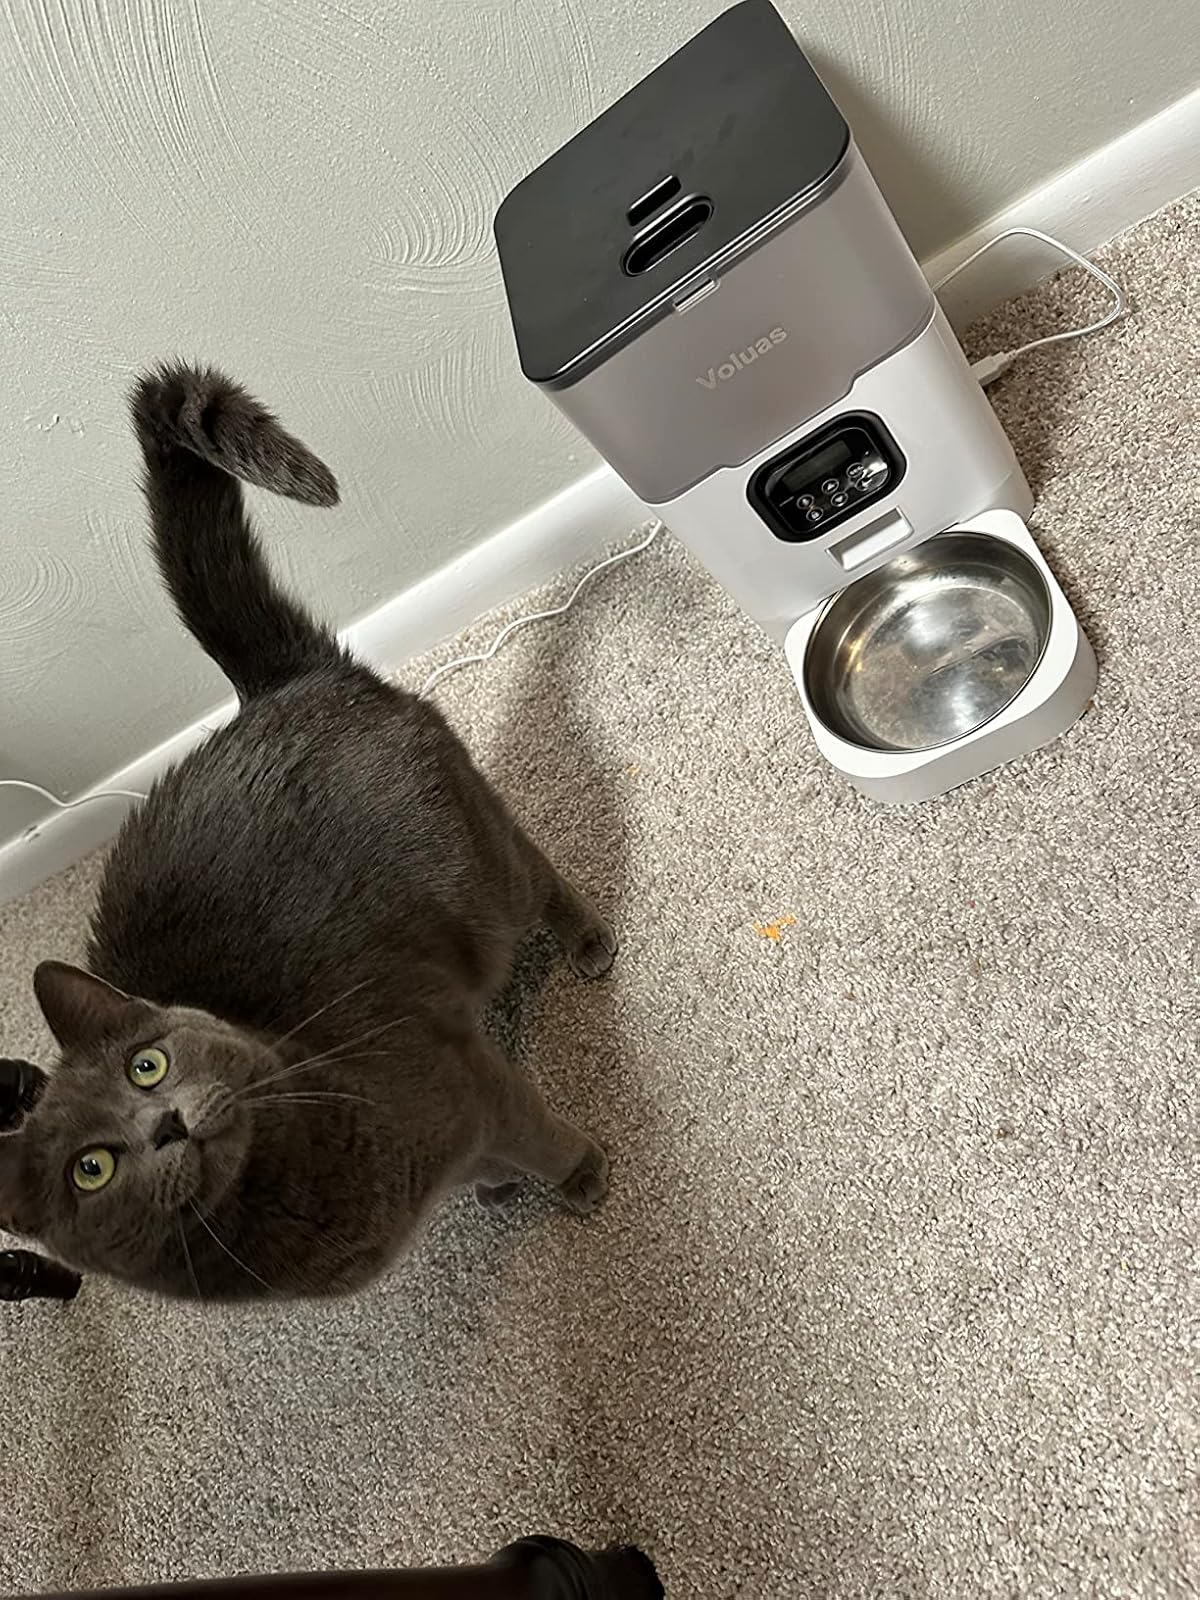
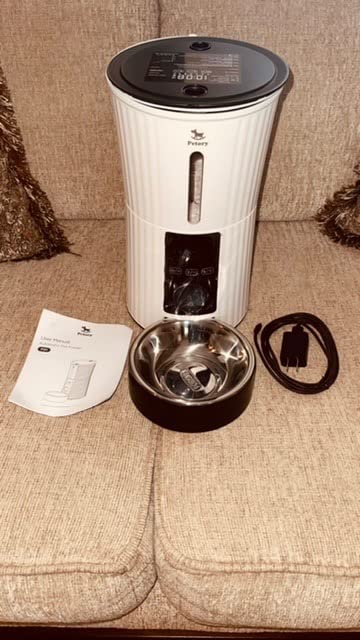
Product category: items_feeder
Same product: no